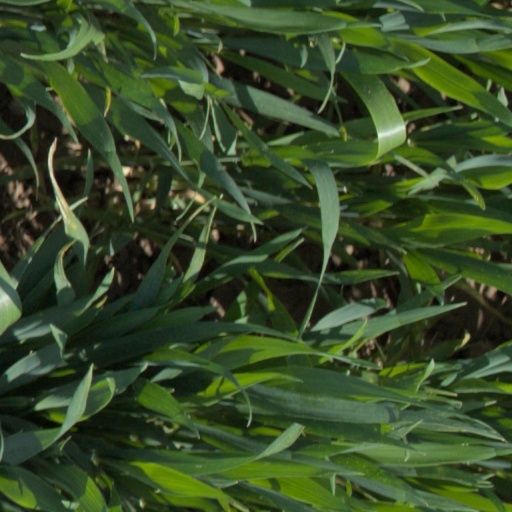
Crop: wheat